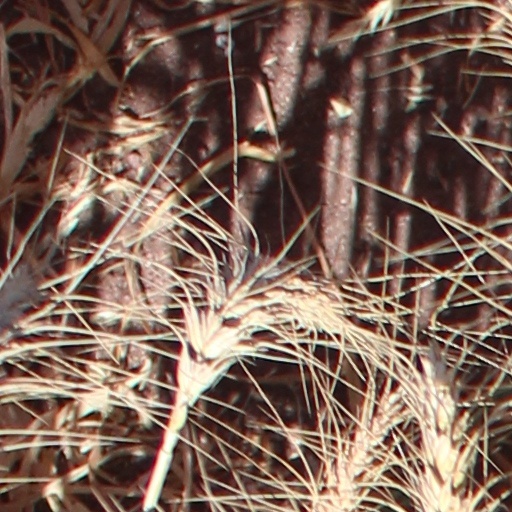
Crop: wheat